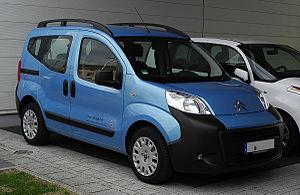
Les Fiat Fiorino III, Fiat Qubo, Citroën Nemo et Peugeot Bipper étaient des petits véhicules utilitaires développés par la filiale turque de Fiat, Tofaş, en collaboration avec Fiat Professional et PSA à la suite de l'accord de coopération signé le 31 mars 2005. C'est Tofaş qui détient la totalité des droits d'ingénierie sur ce modèle, aussi appelé MiniCargo. Développé sur la plate-forme de la Fiat Grande Punto avec des moteurs italiens, il est commercialisé depuis le début de l'hiver 2007 par Fiat Professional et février 2008 par les deux constructeurs français Peugeot et Citroën, dans leurs réseaux respectifs.